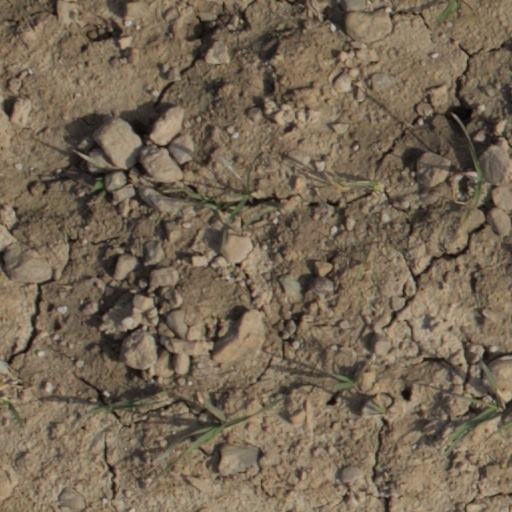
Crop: wheat